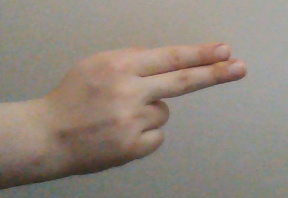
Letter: ain